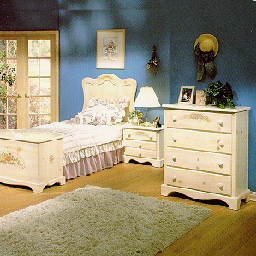
Room type: bedroom